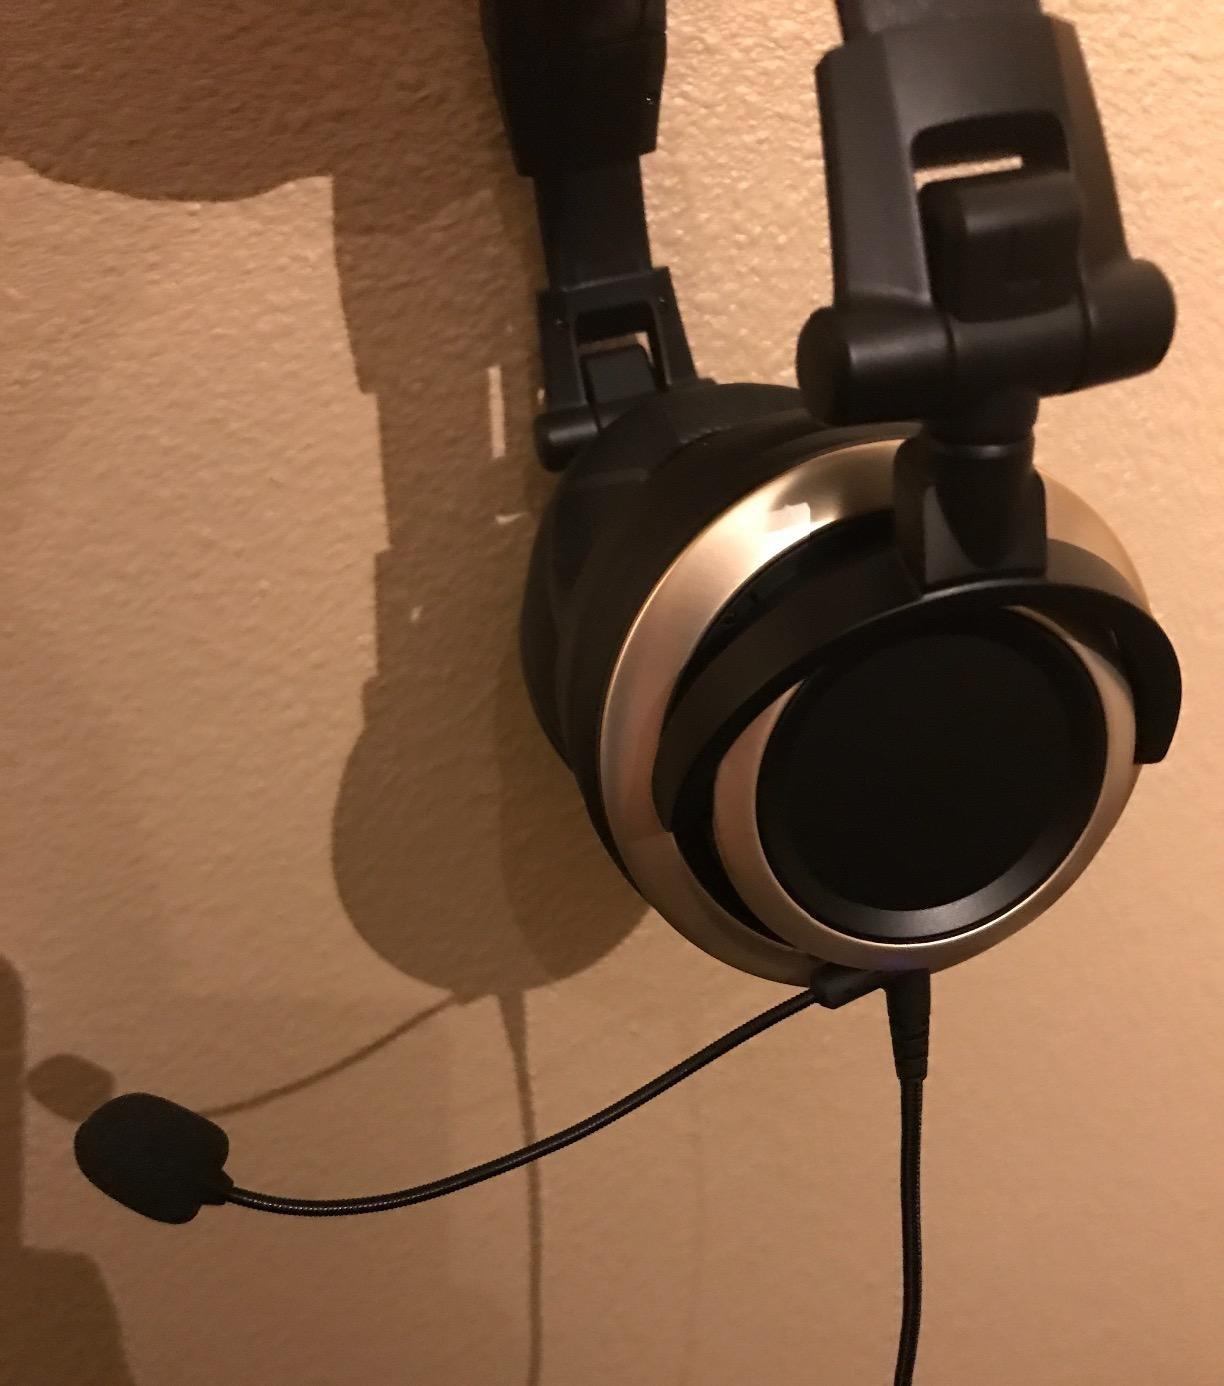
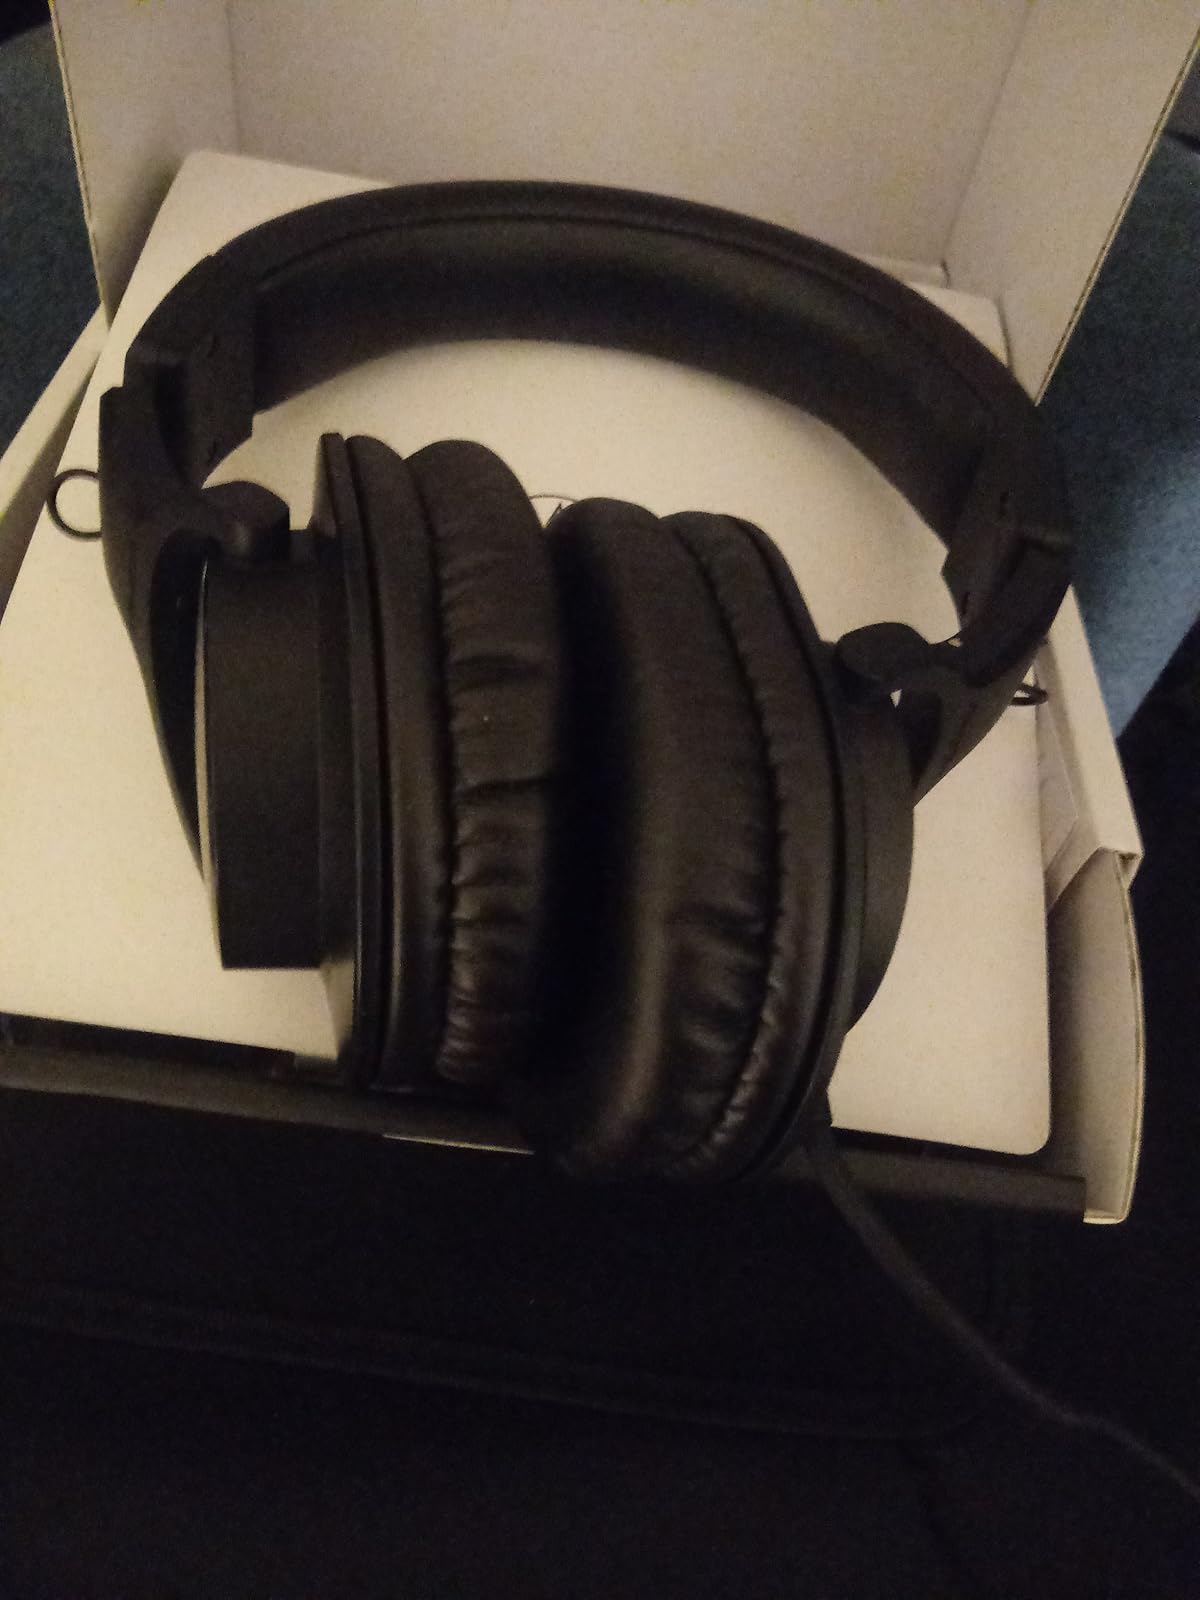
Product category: headphones
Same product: no